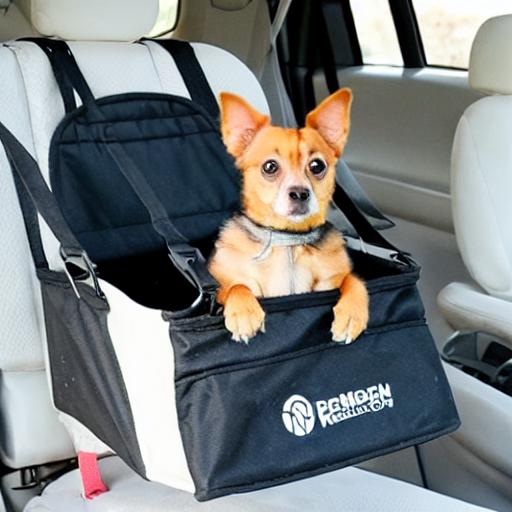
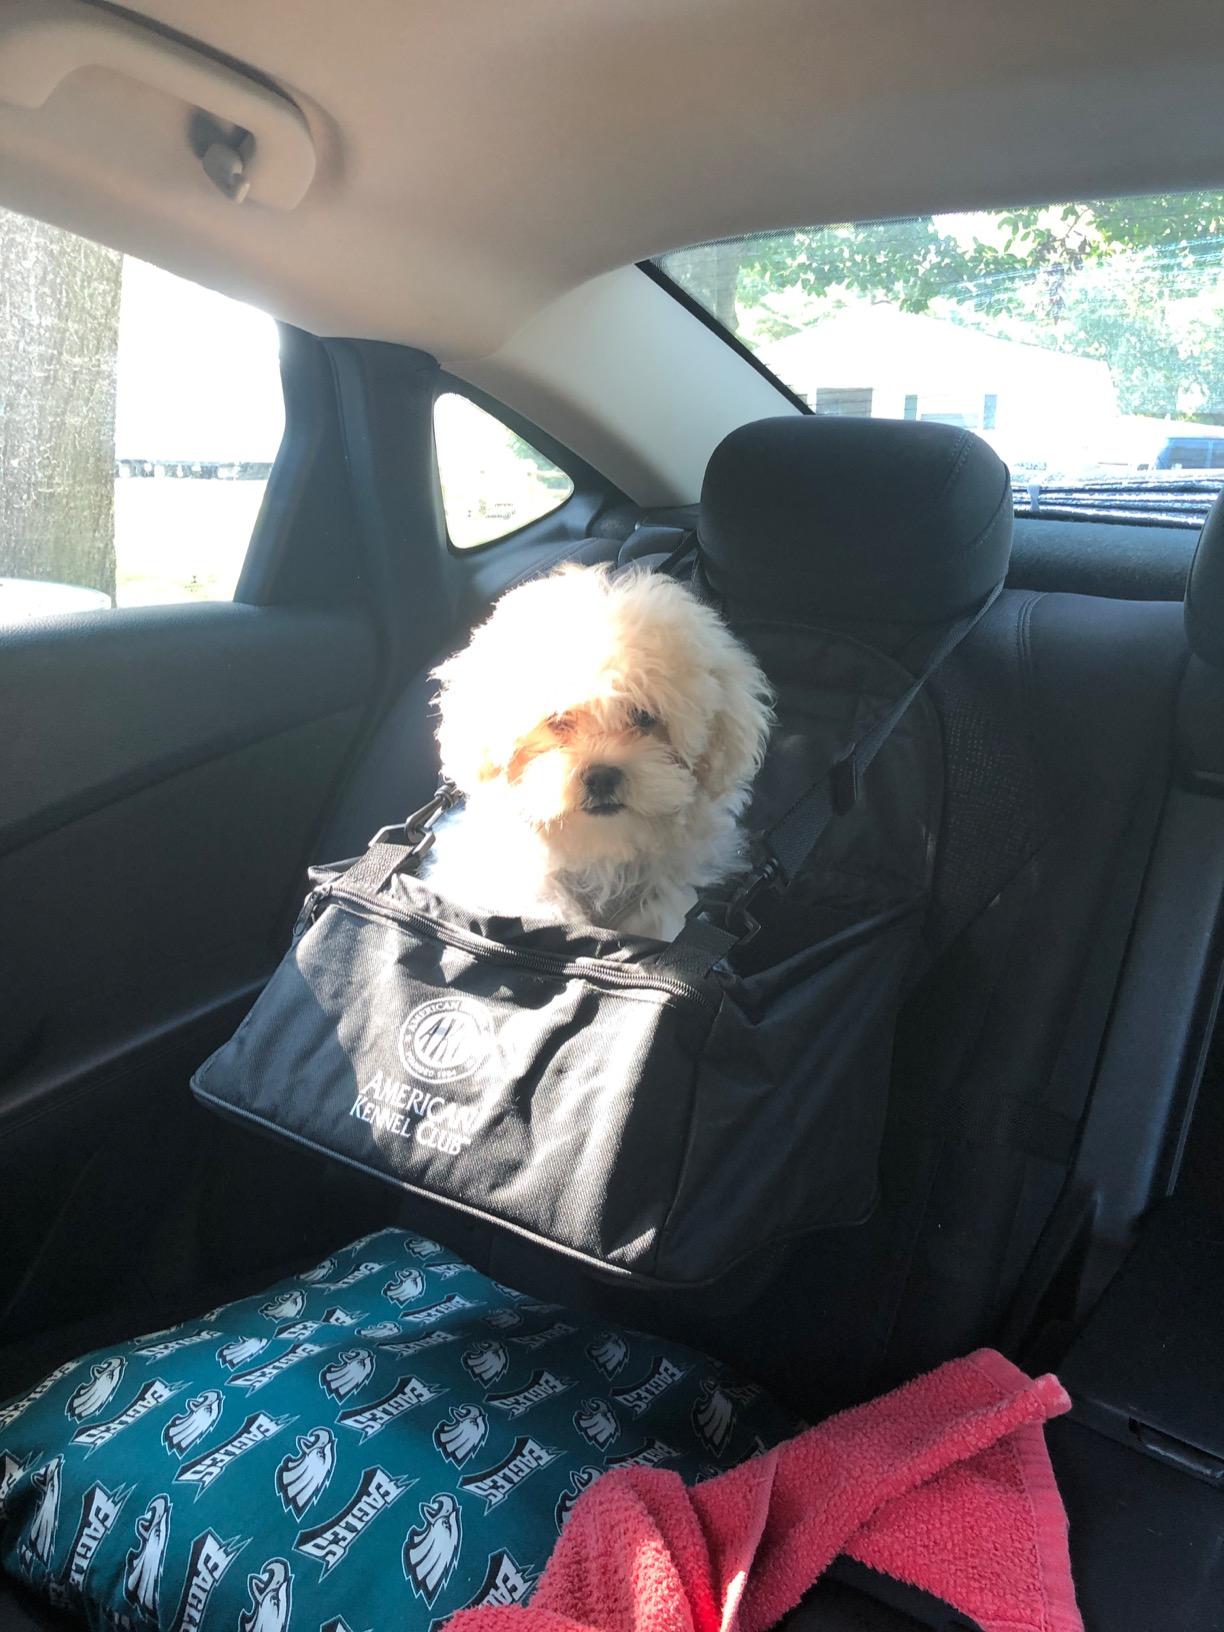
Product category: items_kennel
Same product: no